The Falcon in Hollywood

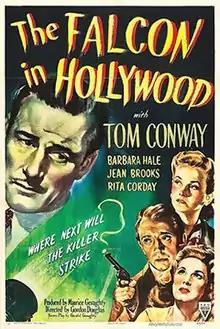
Film poster

The Falcon in Hollywood is a 1944 crime film directed by Gordon Douglas and stars Tom Conway in his recurring role as a suave amateur sleuth, supported by Barbara Hale, Jean Brooks, and Rita Corday. The film was the 10th of 16 in Falcon detective series.